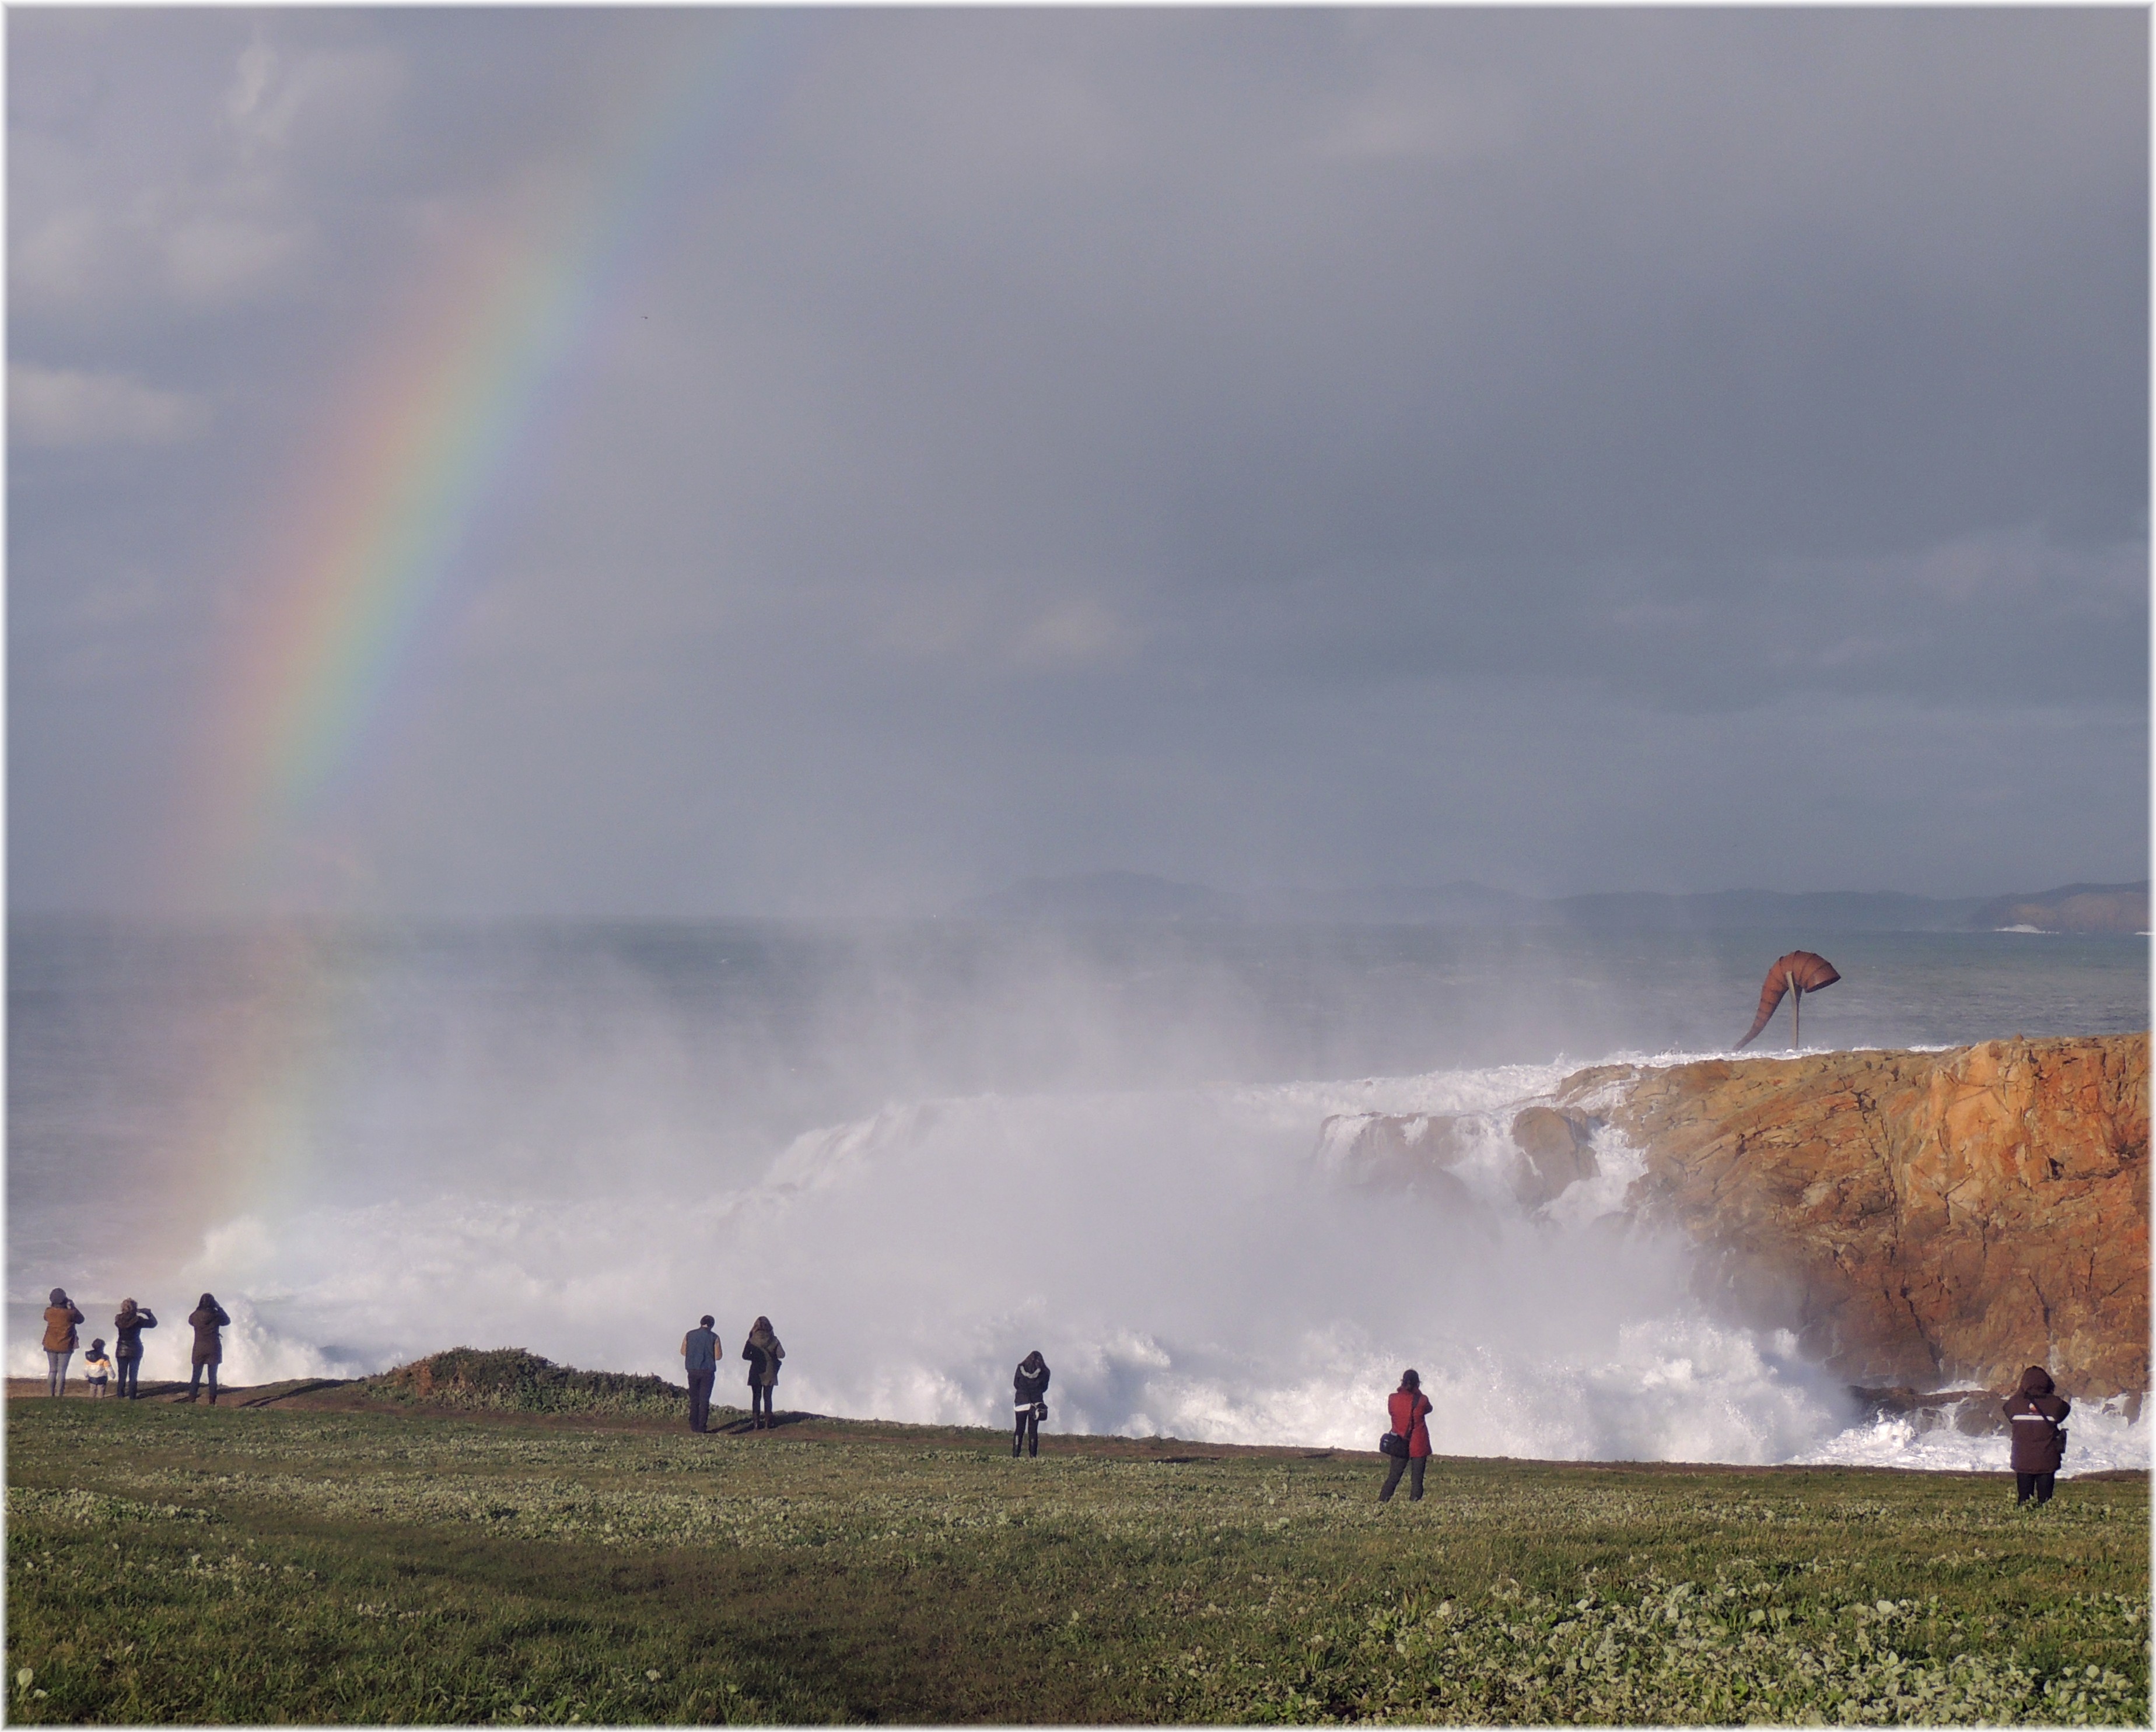
horizon, cloud, morning, wind, weather, cool image, rainbow, meteorological phenomenon, atmospheric phenomenon, atmosphere of earth